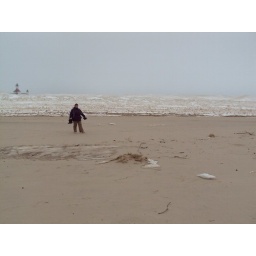
the beach followed by lengths of sand and ice